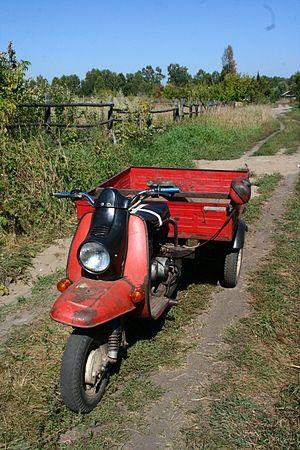
Scooter cargo russe Muravey 2M 01"